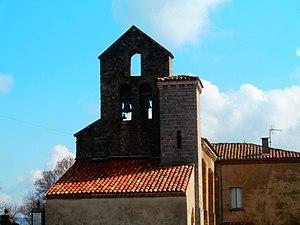
Office de Tourisme - Foix Ariège Pyrénées
Bénac est une commune française située dans le département de l'Ariège, en région Occitanie.